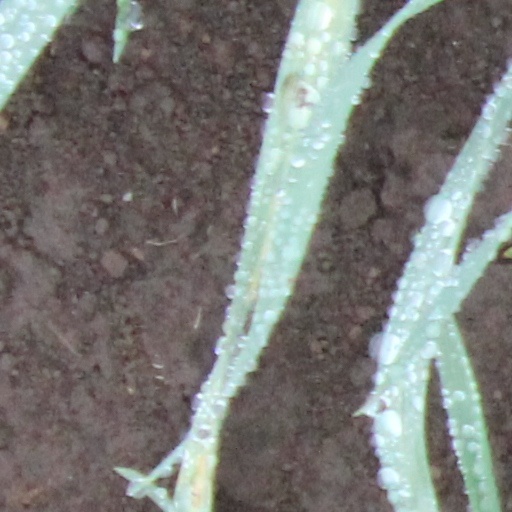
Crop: wheat